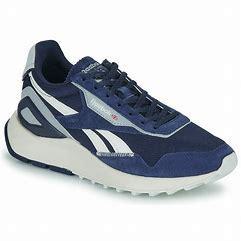
Brand: Reebok
Model: Cl Legacy